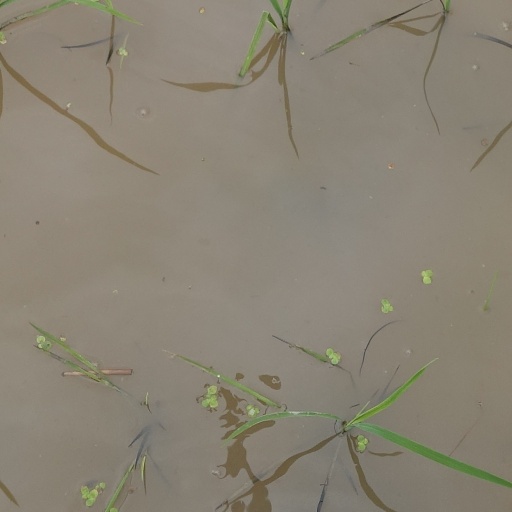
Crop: rice